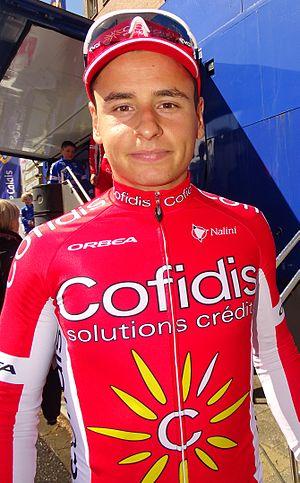
Reportage réalisé le mercredi 6 mai 2015 à l'occasion du départ de la première étape des Quatre jours de Dunkerque 2015 à Dunkerque, Nord, Nord-Pas-de-Calais, France.
Clément Venturini, né le 16 octobre 1993 à Villeurbanne, est un coureur cycliste français, spécialiste du cyclo-cross, membre de l'équipe AG2R La Mondiale.
La 15ᵉ édition de la Roue tourangelle a eu lieu le 24 avril 2016. La course fait partie du calendrier UCI Europe Tour 2016 en catégorie 1.1. C'est également la neuvième épreuve de la Coupe de France de cyclisme sur route 2016.